Corey Davis Jr.

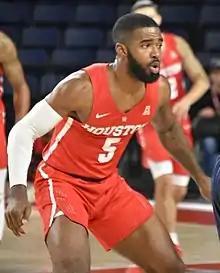
Davis with Houston in November 2017

Corey Richard Davis Jr. (born June 4, 1997) is an American professional basketball player for the Vancouver Bandits of the Canadian Elite Basketball League (CEBL). He played college basketball for the Houston Cougars.